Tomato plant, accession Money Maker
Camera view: horizontal (90 deg, fisheye); turntable rotation: 240 degrees
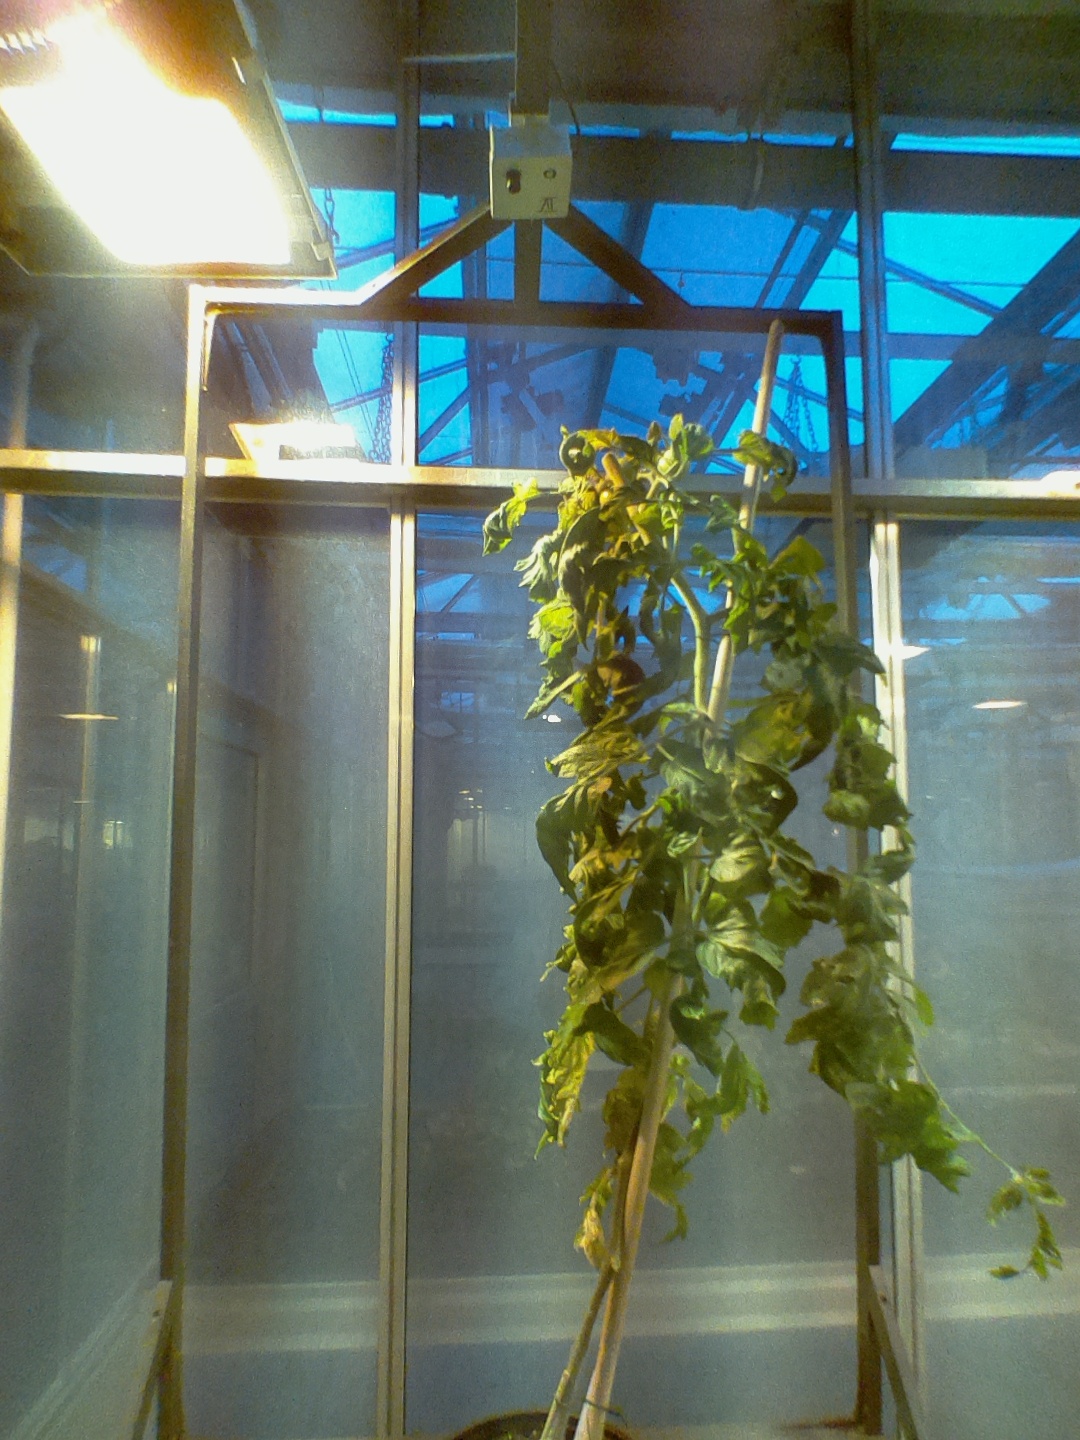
BBCH growth stage 76: 60%-70% of final fruit size